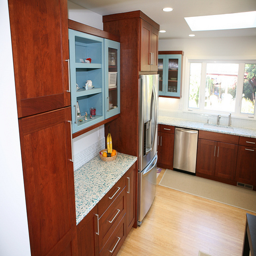
a kitchen with wooden cabinets and other kitchen appliances
a kitchen with a fridge and cabinets inside of it
some wood cabinets are in a large kitchen
A kitchen that has a refrigerator and sink in it.
A big room with wood floors and nice cabinets.